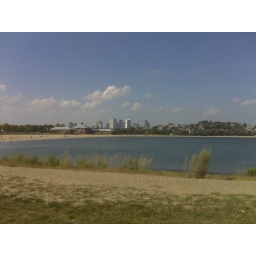
Beach by my house from my bike ride